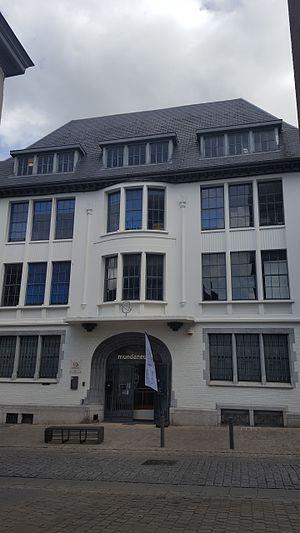
extérieur, Mundaneum, Wiki Loves Art, Mons, Belgique